Popotan

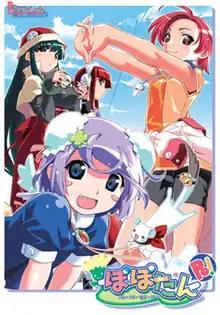
Front cover of the DVD-ROM version of "Popotan"

is a Japanese adult visual novel developed by Petit Ferret with character designs by Akio Watanabe under the alias Poyoyon Rock. It was originally released as a PC game for CD-ROM on December 13, 2002, and subsequently re-released on DVD-ROM and for the PlayStation 2 with certain scenes removed. The title "Popotan" is a nonsensical word meant to reflect the prominence of dandelions, spelled in Japanese; Petit Ferret also produced a fan disc shortly before the DVD-ROM re-release. "Popotan" has been adapted to other media, including a novel series ("Popotan～ Himitsu no Jumon～ Kōhen") by Sassami Yachiruda; a manga series by Yūjiro Izumi; a twelve episode anime television series directed by Shinichiro Kimura, animated by Shaft, and licensed in North America by Geneon USA and later, Sentai Filmworks; a radio drama ("Poporaji"); and several art and reference books.